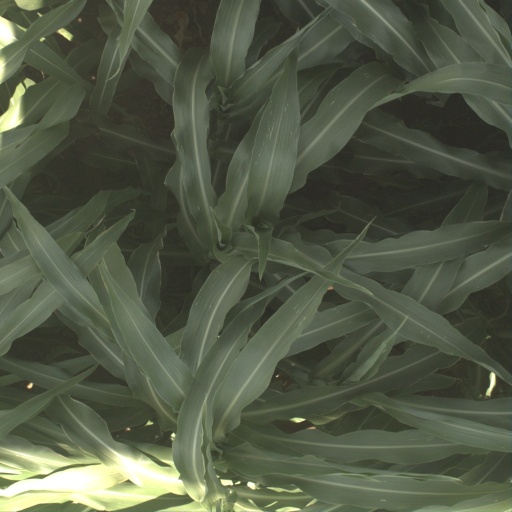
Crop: sorghum